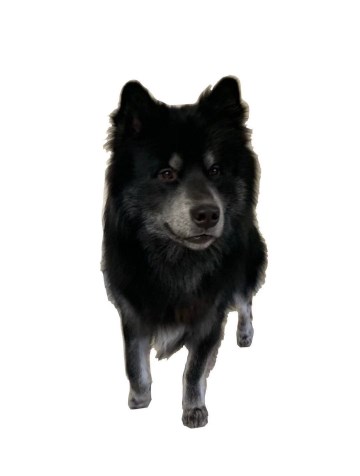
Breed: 2192-n000088-Samoyed